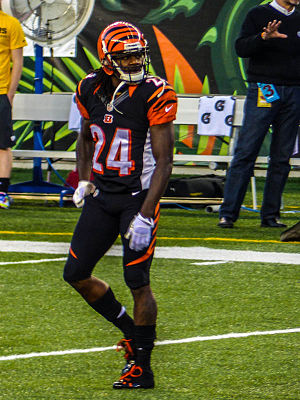
Pacman Jones
Adam Jones
Adam "Pacman" Jones er en amerikansk fodboldspiller, og spiller i den bedste amerikanske fodboldliga NFL. Han spiller for Cincinnati Bengals, men har tidligere repræsenteret Tennessee Titans og Dallas Cowboys.